Sai Tamhankar filmography

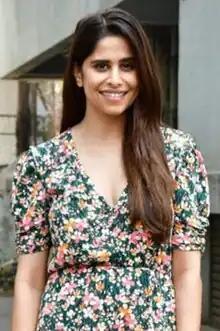
Tamhankar in 2022

Indian actress Sai Tamhankar primarily appears in Marathi and Hindi films. She made her first screen appearance in 2003 with a minor role in "Tuzyavina", and gained early recognition through her role in the Marathi daily soap "Ya Gojirvanya Gharat", followed by appearances in shows like "Kasturi". Her film debut came in 2008 with supporting roles in "Black & White" and "Ghajini". She also entered Marathi cinema with "Sanai Choughade", opposite Shreyas Talpade. Over the next few years, she appeared in several Marathi films, such as "Haay Kaay...Naay Kaay," "Rita" (both 2009) and "Ajab Lagnachi Gajab Gosht" (2010). Although "Don Ghadicha Daav" and "Raada Rox" received poor responses in 2011, but "Zhakaas" was a superhit, earning her a nomination for Favourite Supporting Actress at the MFK Awards.